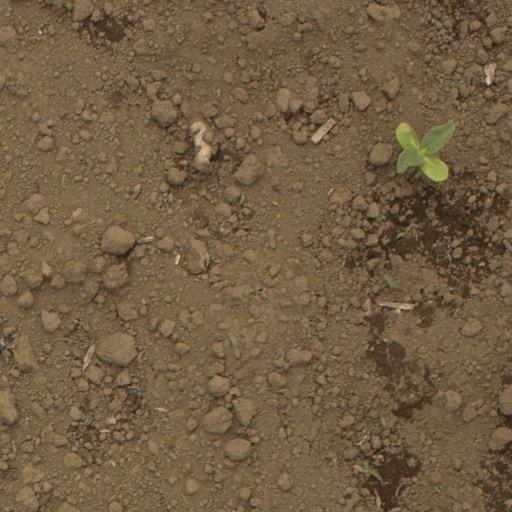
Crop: Jerusalem artichoke